Climate change in Syria

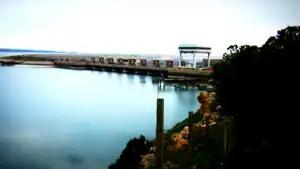
The Tabqa Dam in Raqqa, Syria

There is regional and seasonal variability of droughts in Syria. Autumn seasons have experienced slight increases in rainfall, where critical agricultural seasons such as winter and spring have steadily declined. Additionally, the southwestern portion of the country, near to the Mediterranean, has experienced minor increases in rainfall, while the northwestern portion has steadily declined. Drought risks have been found to be greatest in areas such as Al Qadmus. The Syrian Drought, from 2006 to 2011, is widely considered one of the worst in the region’s history, and led to widespread agricultural failures, especially in the northeastern portion of the country. Farming and herding communities were deeply affected. The crisis compelled approximately 1.5 million rural Syrians to migrate to cities. While the period of time is consistent with decreasing rainfall data, some studies argue that the Syrian Drought was not a part of long term drying trends attributed to climate change.